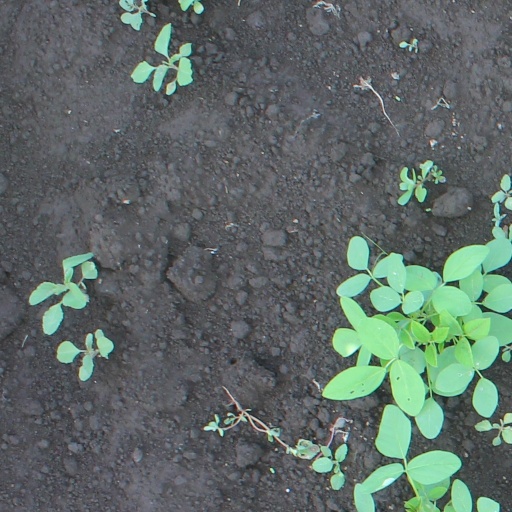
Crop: soybean